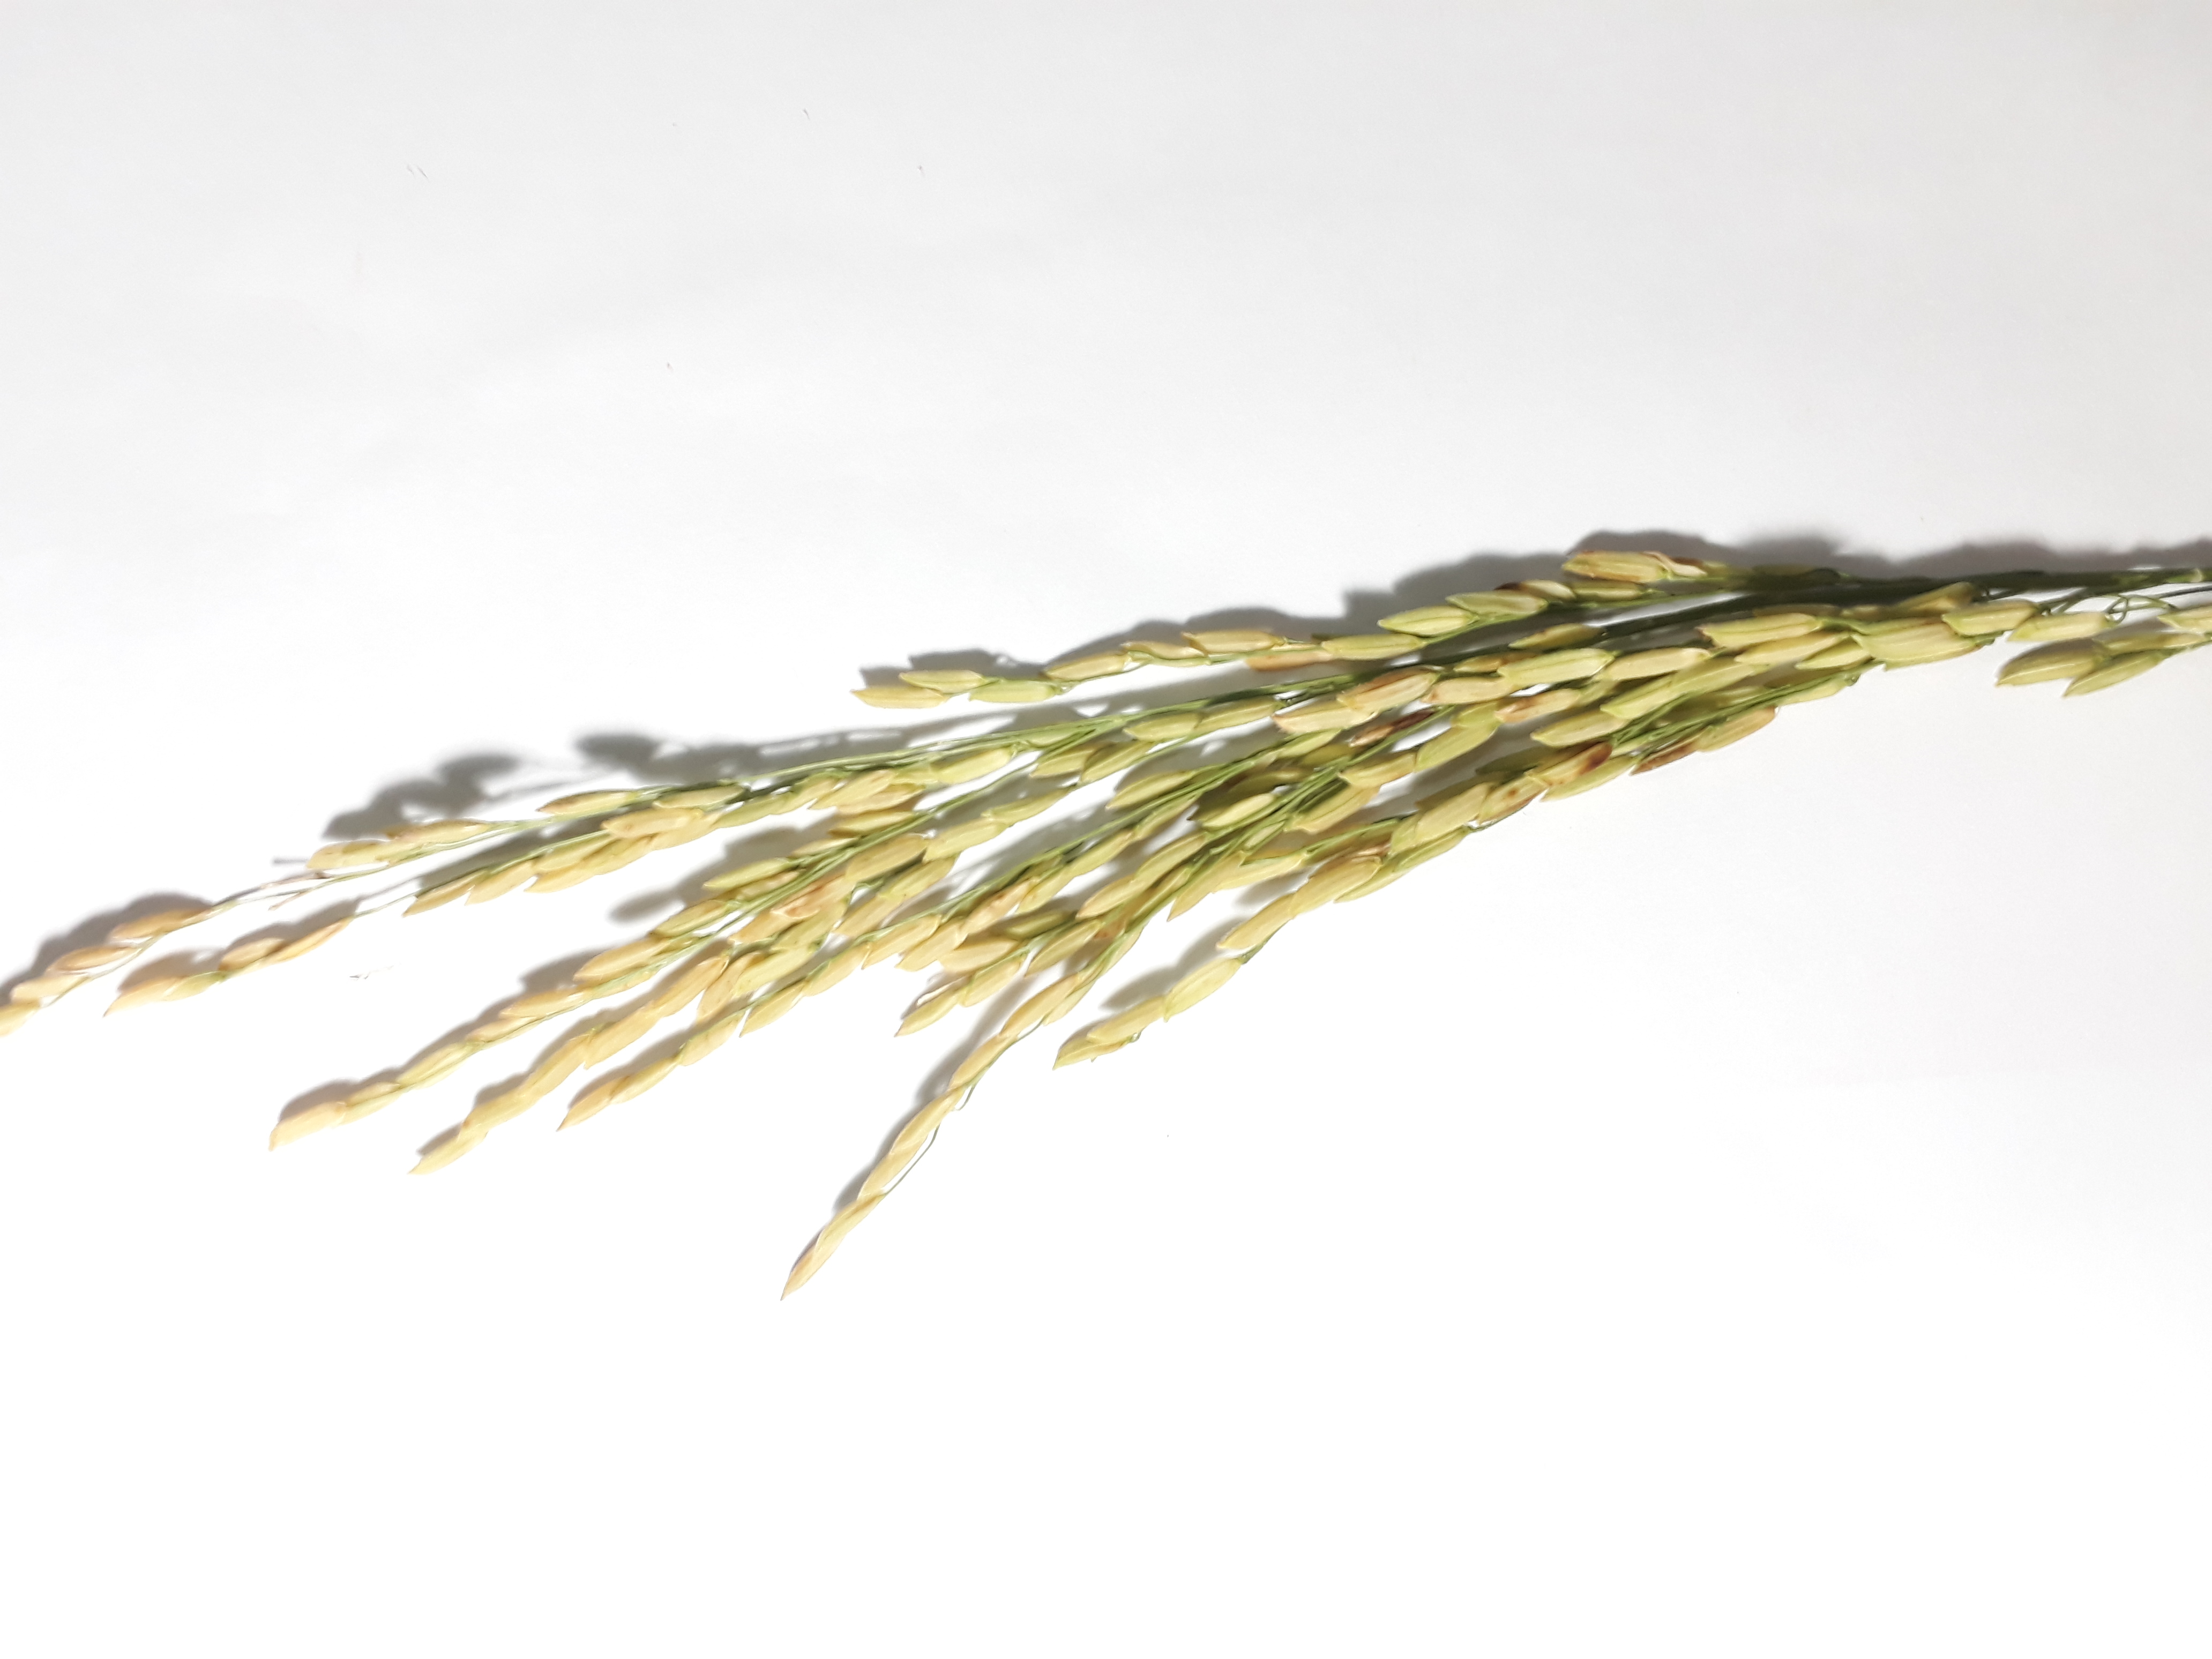
Label: Mild